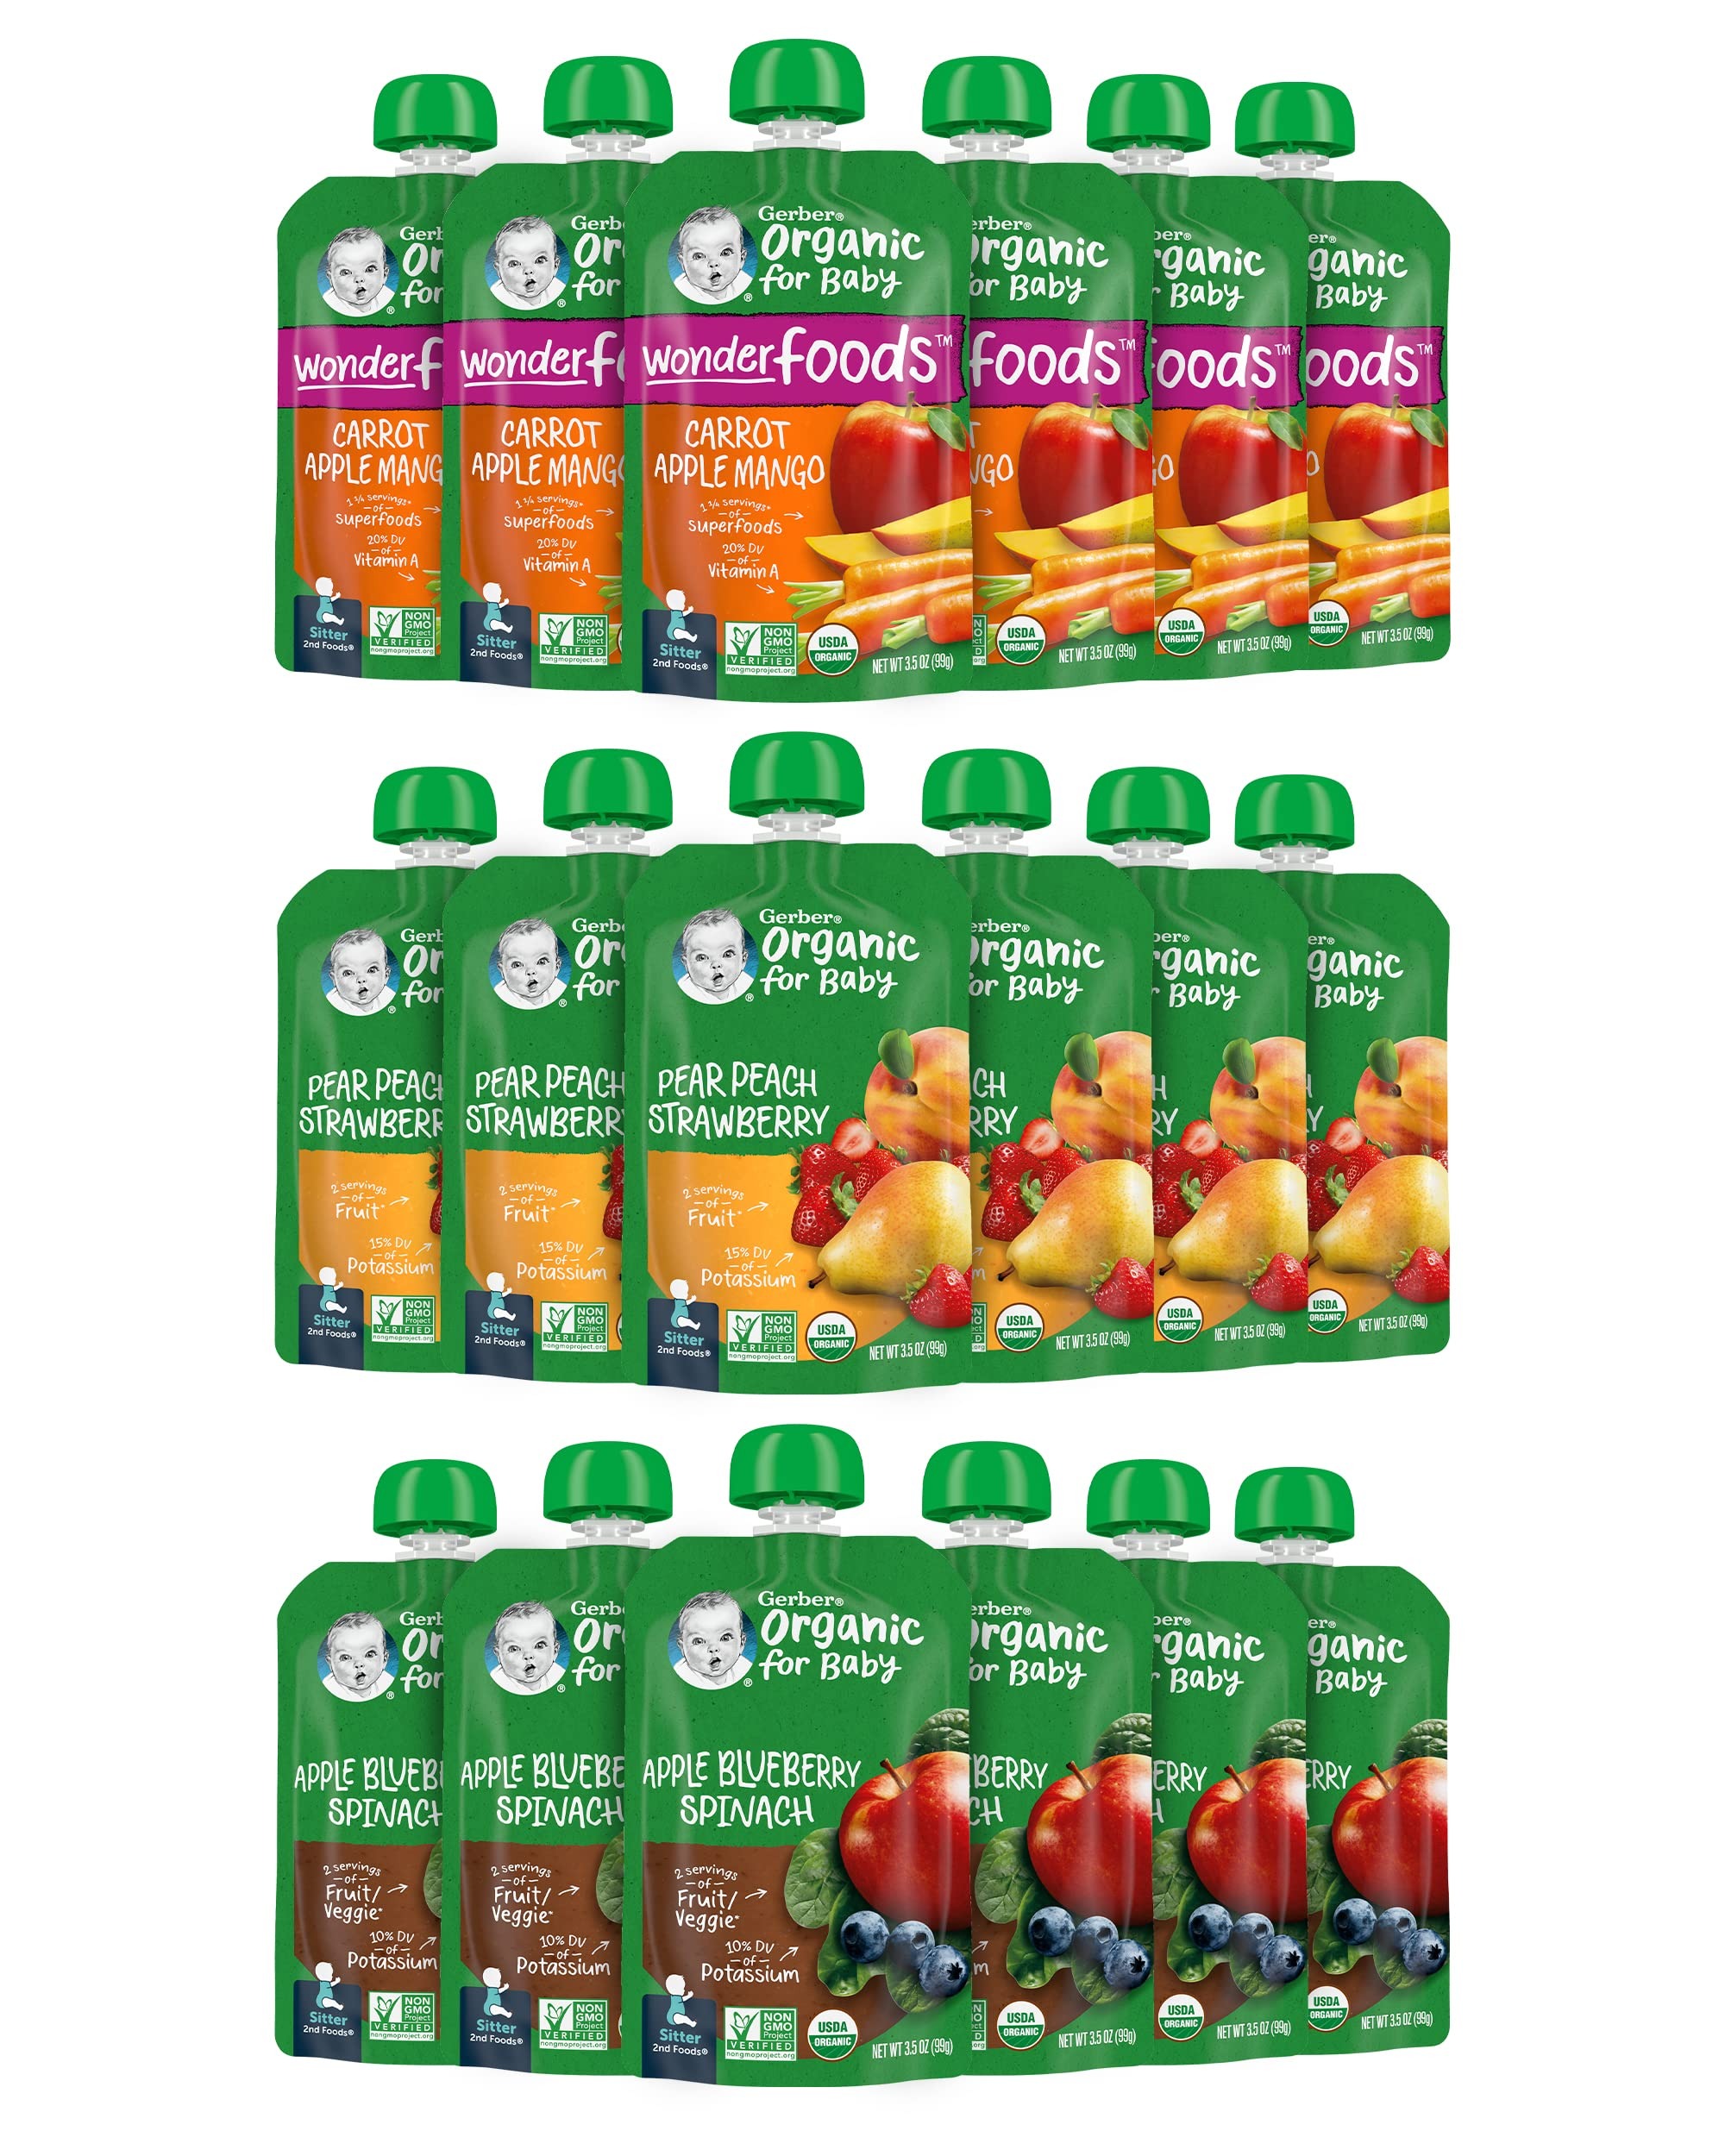
Item Name: Gerber Organic Baby Food Pouches, 2nd Foods for Sitter, Fruit & Veggie Variety Pack, 3.5 Ounce (Set of 18)
Bullet Point 1: New tastes: Continue your baby’s love of fruits & veggies Gerber 2nd foods will expose them to a variety of tastes & ingredient combinations to help them accept new flavors. Non-GMO project verified.
Bullet Point 2: Real fruits & veggies: We bring you age-appropriate flavors & textures with real fruits & veggies that meet our high standards. Unsweetened & unsalted with no added starch, artificial flavors or colors
Bullet Point 3: Pureed goodness: Introduce your little one to the goodness of fruits, veggies & other wholesome ingredients. Our baby food is lovingly made & quality tested before its good enough to be called Gerber.
Bullet Point 4: Wholesome options: Introduce your infant or toddler to fruits, veggies & other wholesome ingredients with Gerber infant formulas & breastfeeding supplements, cereals, puree pouches & tubs, snacks & more.
Bullet Point 5: Nutrition for growing: Like your baby, we're always growing & learning. More than ever we're committed to being your partner in parenthood with quality ingredients, nutritious food & expert guidance.
Value: 63.0
Unit: Ounce

Price: 13.065